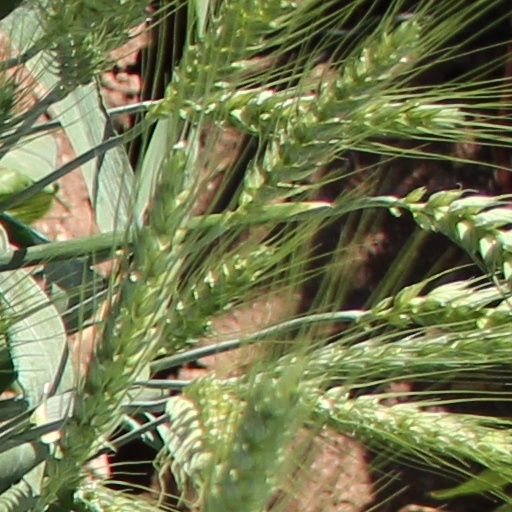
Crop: wheat